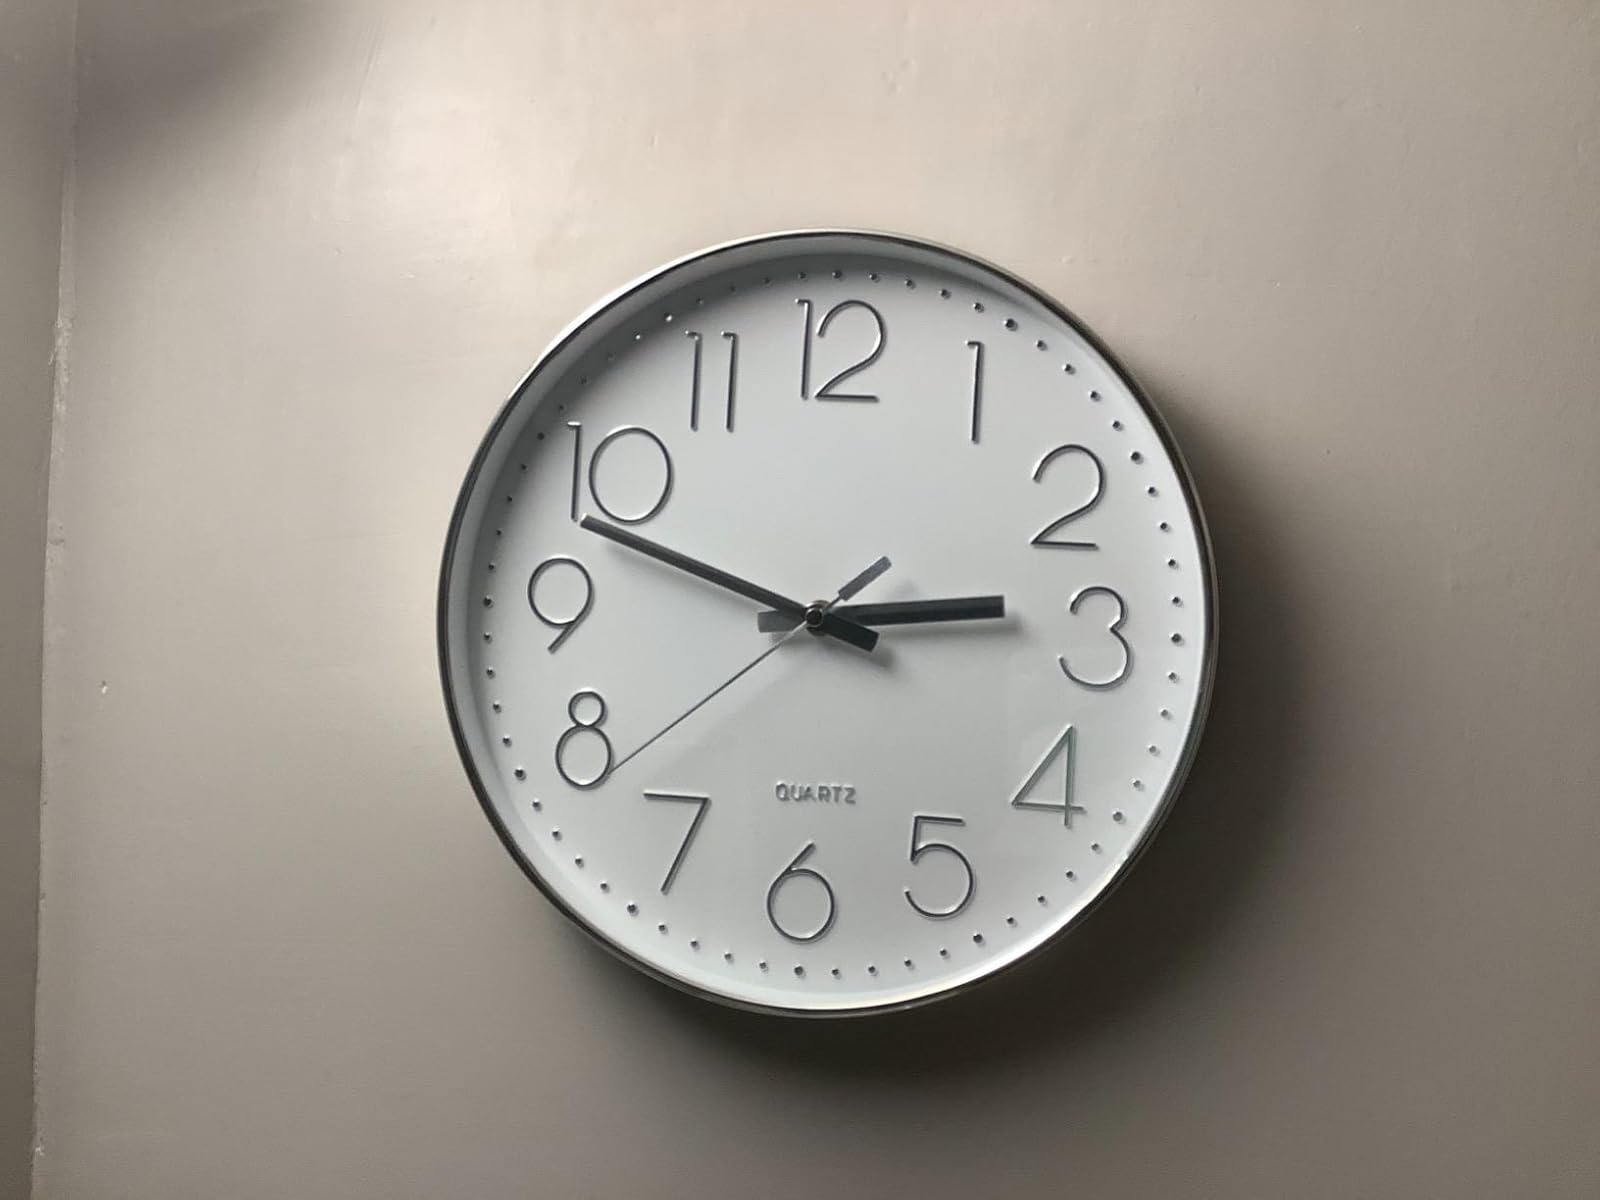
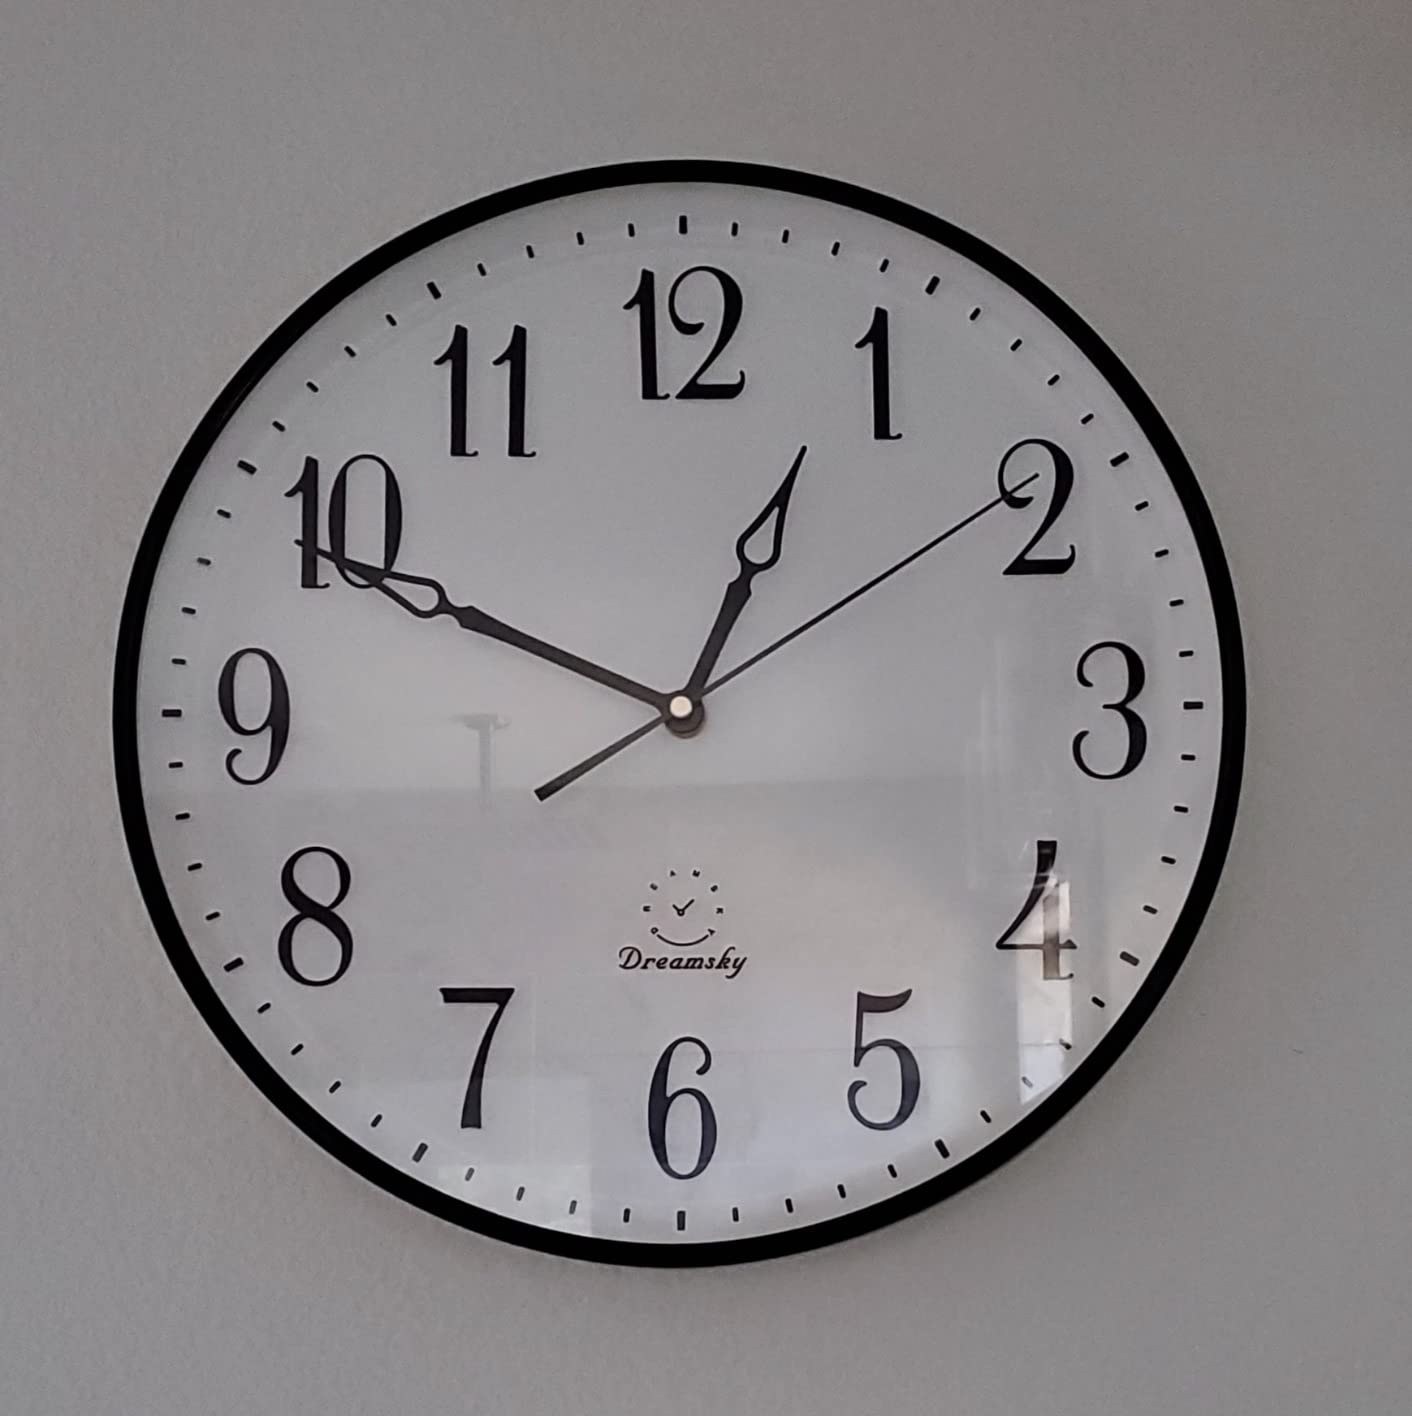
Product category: clock
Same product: no